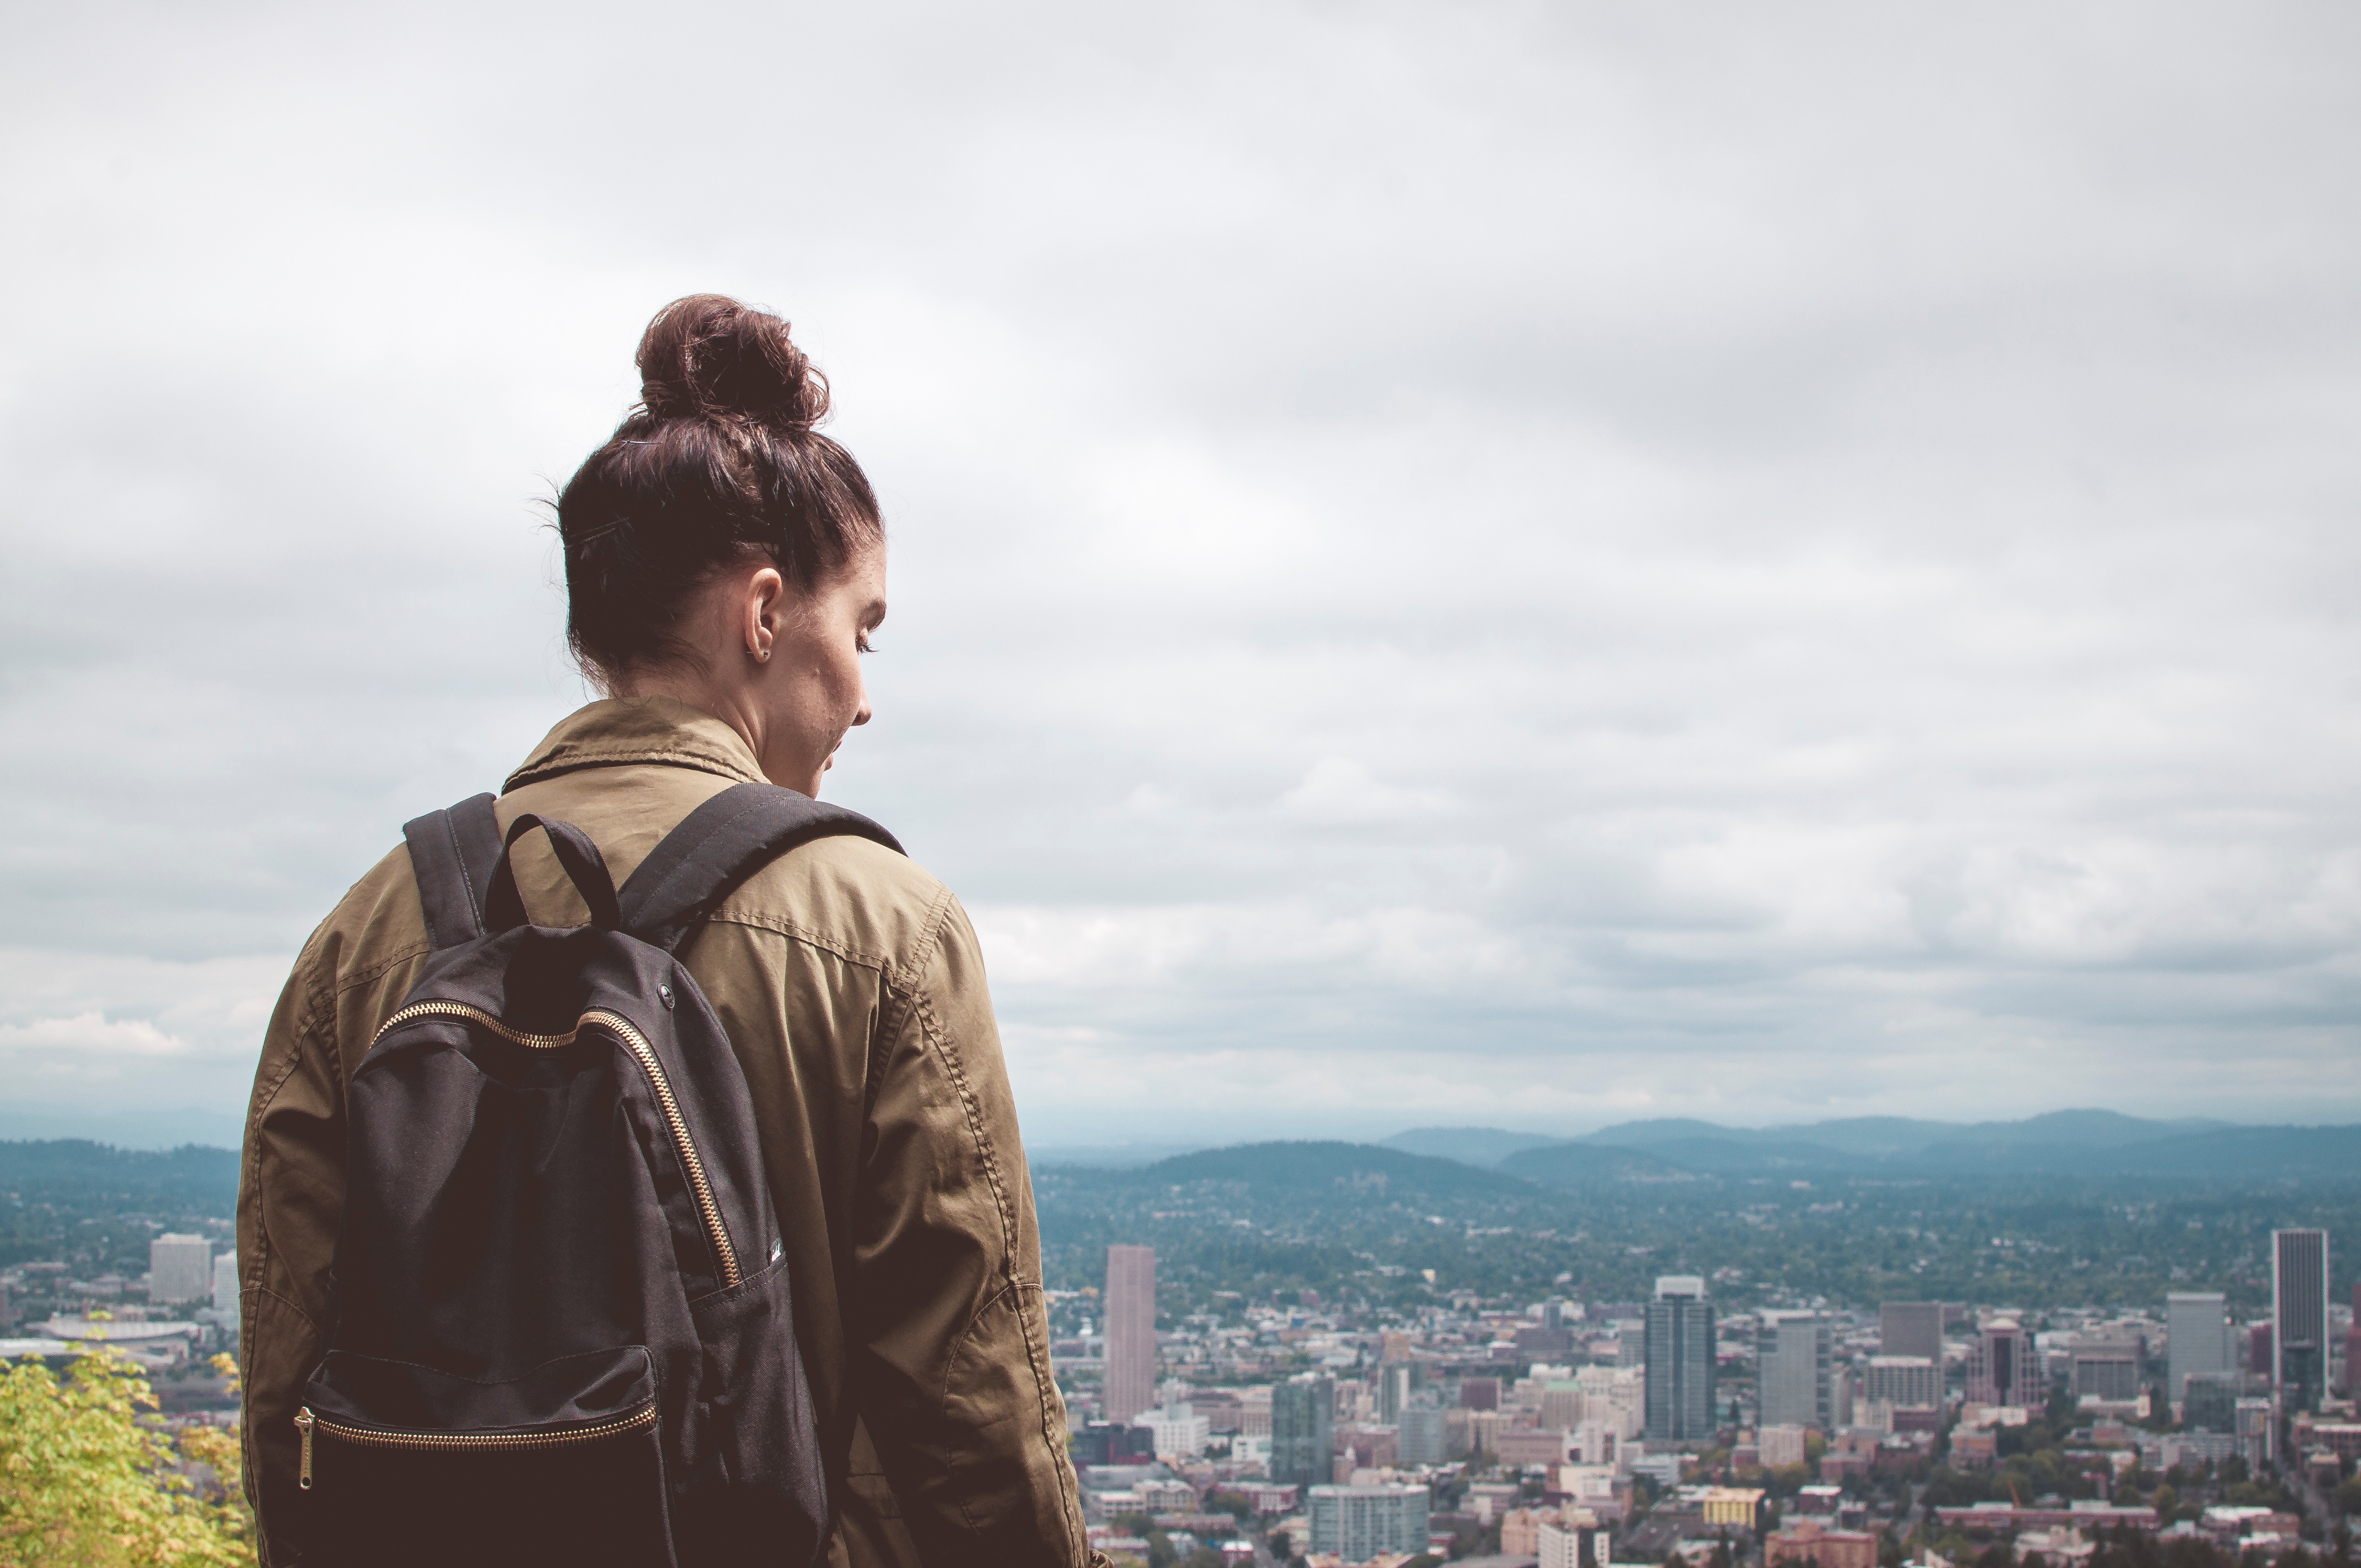
horizon, mountain